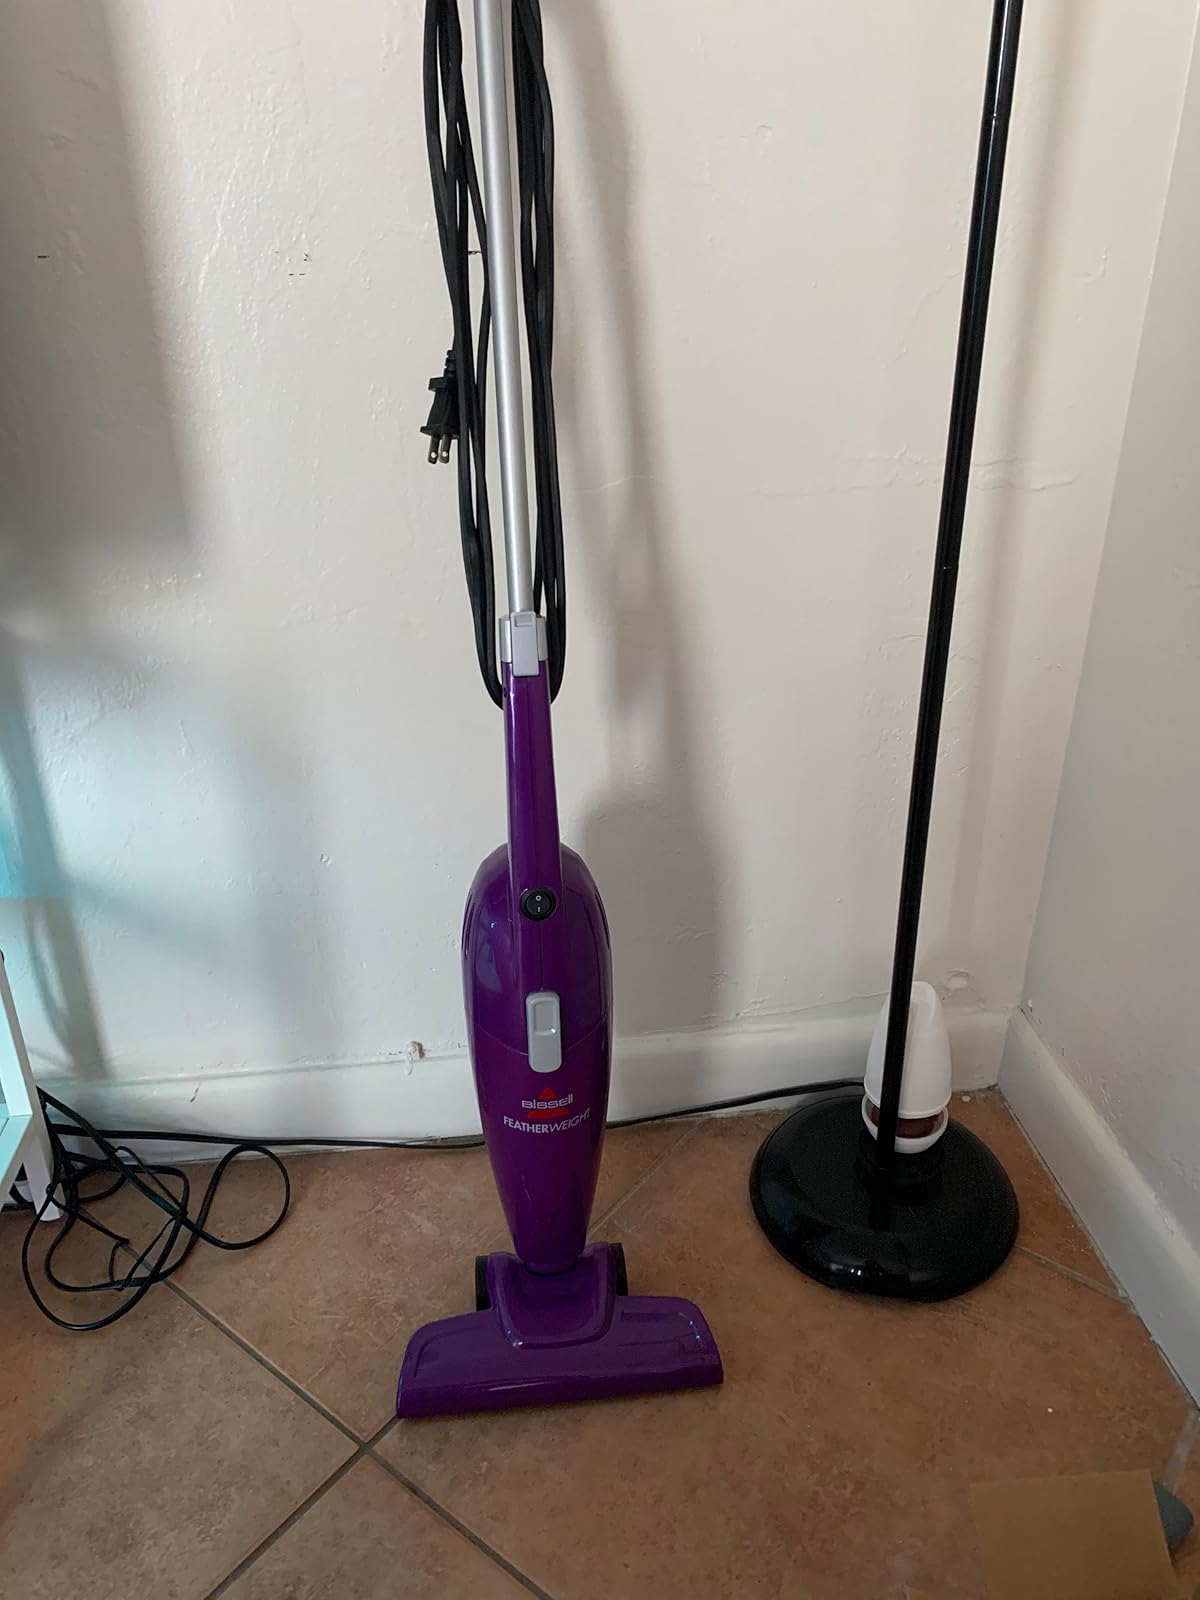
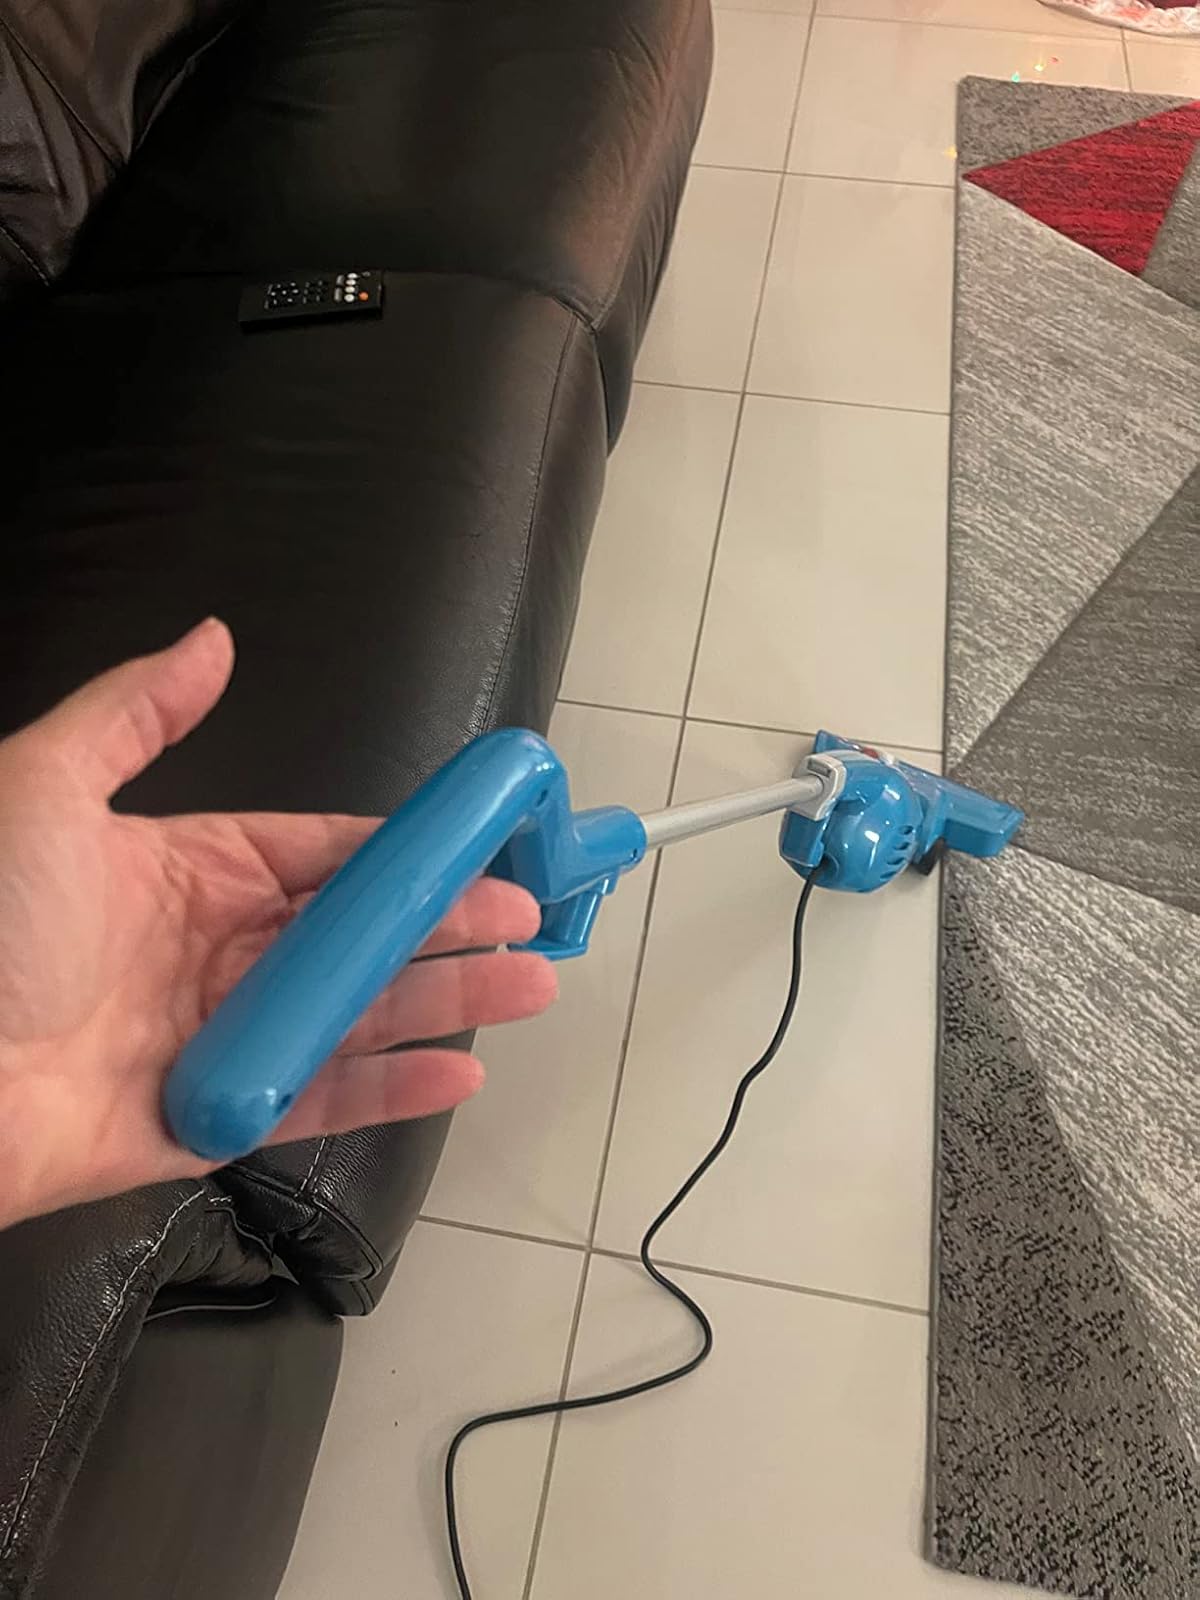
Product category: items_vacuum
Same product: no